Zeppelin LZ 95

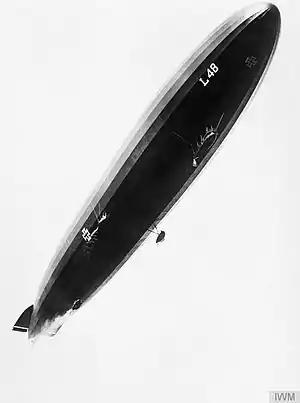

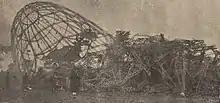
Wreckage of Zeppelin LZ 95 (L 48), near Leiston

Zeppelin LZ 95 (L 48) was a U-class zeppelin of the Imperial German Military.